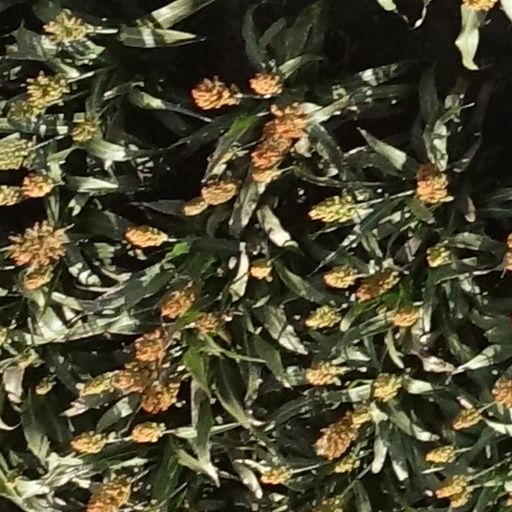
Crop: sorghum